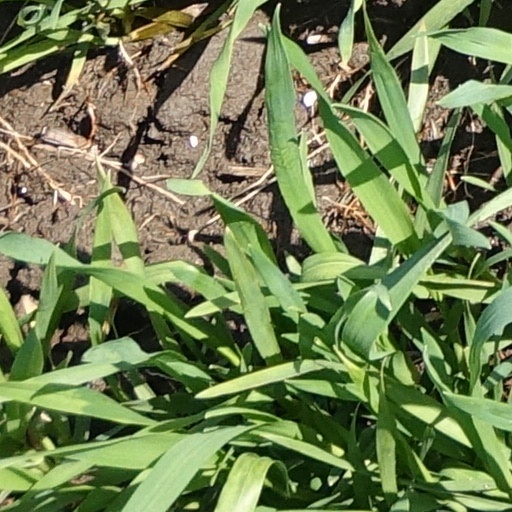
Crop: wheat